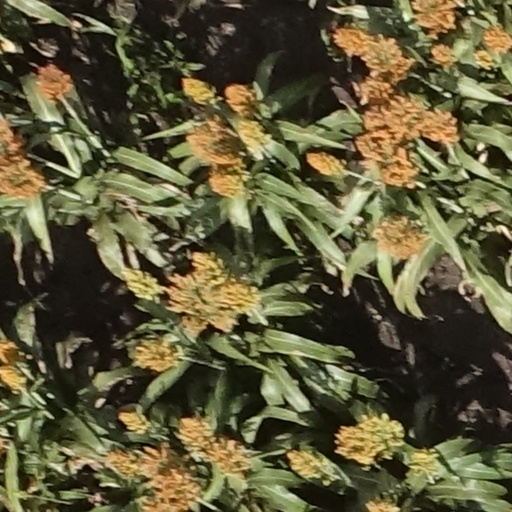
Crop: sorghum